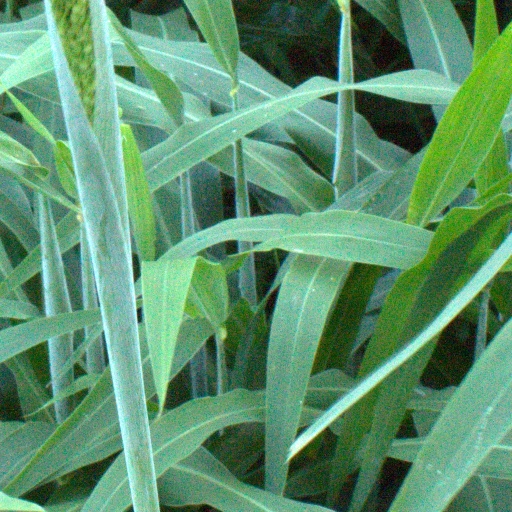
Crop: sorghum